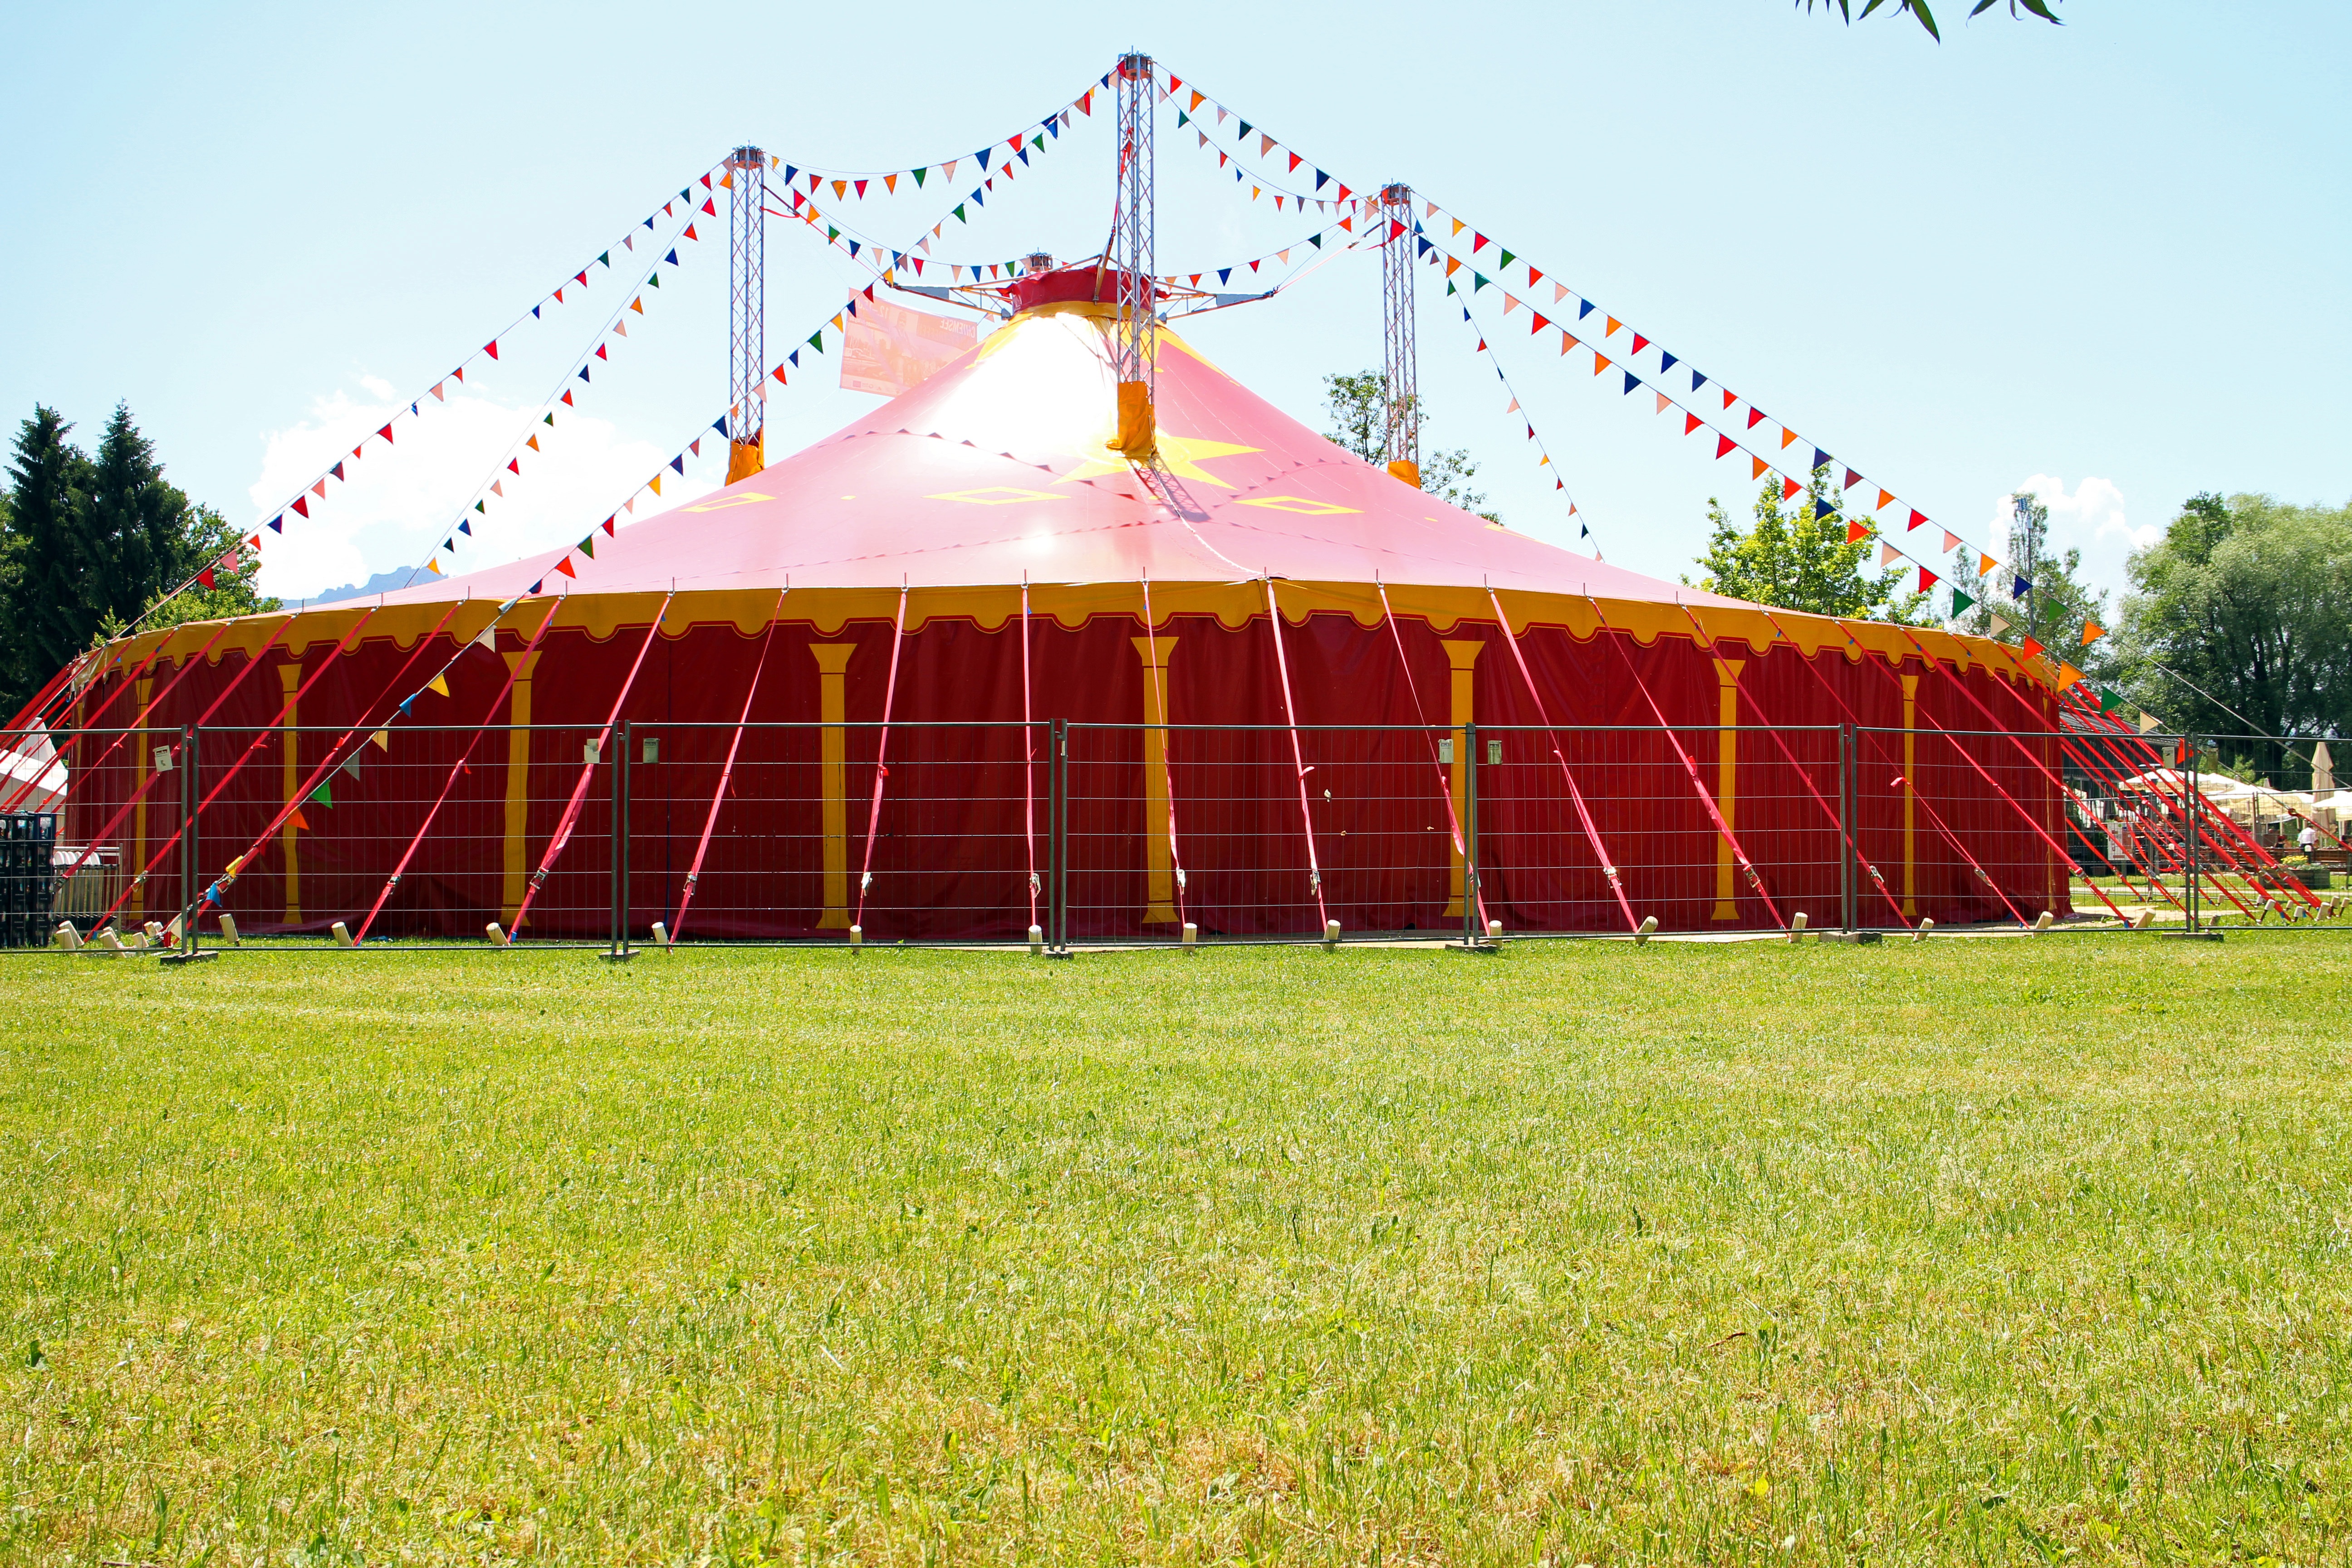
nature, structure, meadow, red, stadium, tent, circus, circus tent, sport venue, circus in the green